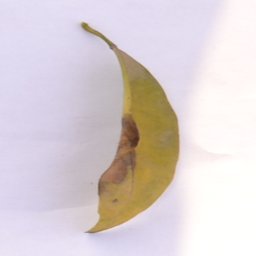
Plant part: leaf
Disease: black_spot